Page of the United States Senate

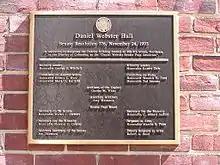
Bronze Plaque of dedication on exterior wall outside the U.S. Senate's Daniel Webster Senate Page Residence (Daniel Webster Hall), at 300 Fourth Street, N.E., Washington, D.C., in 1993

U.S. Senate pages reside at the Daniel Webster Senate Page Residence (Daniel Webster Hall). This facility was a former private funeral home at 300 Fourth Street, N.E., and was renovated / reconfigured to provide Senate pages with "a home away from home" during their memorable time serving in Washington. Administration and staff include the Senate Page Program director, administrative assistant, resident proctors, and one non-resident proctor. It is located near the newest Hart Senate Office Building, several blocks northeast of the U.S. Capitol, and adjacent other Senate Office Buildings.